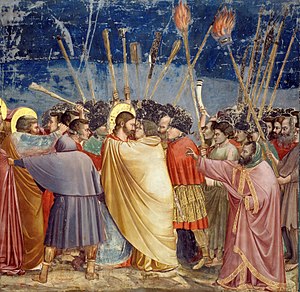
Giotto di Bondone / Scrovegni-kapellet i Padua
Judaskysset i Scrovegni-kapellet. Judas Iskariot er nem at genkende i sin gule kappe.
Giotto di Bondone eller bare Giotto var en italiensk maler og arkitekt.